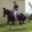
Label: horse